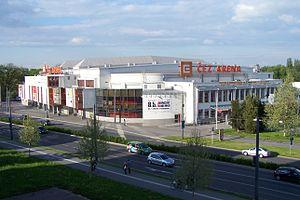
Tipsport arena est une salle multifonction de la ville de Pardubice en République tchèque.